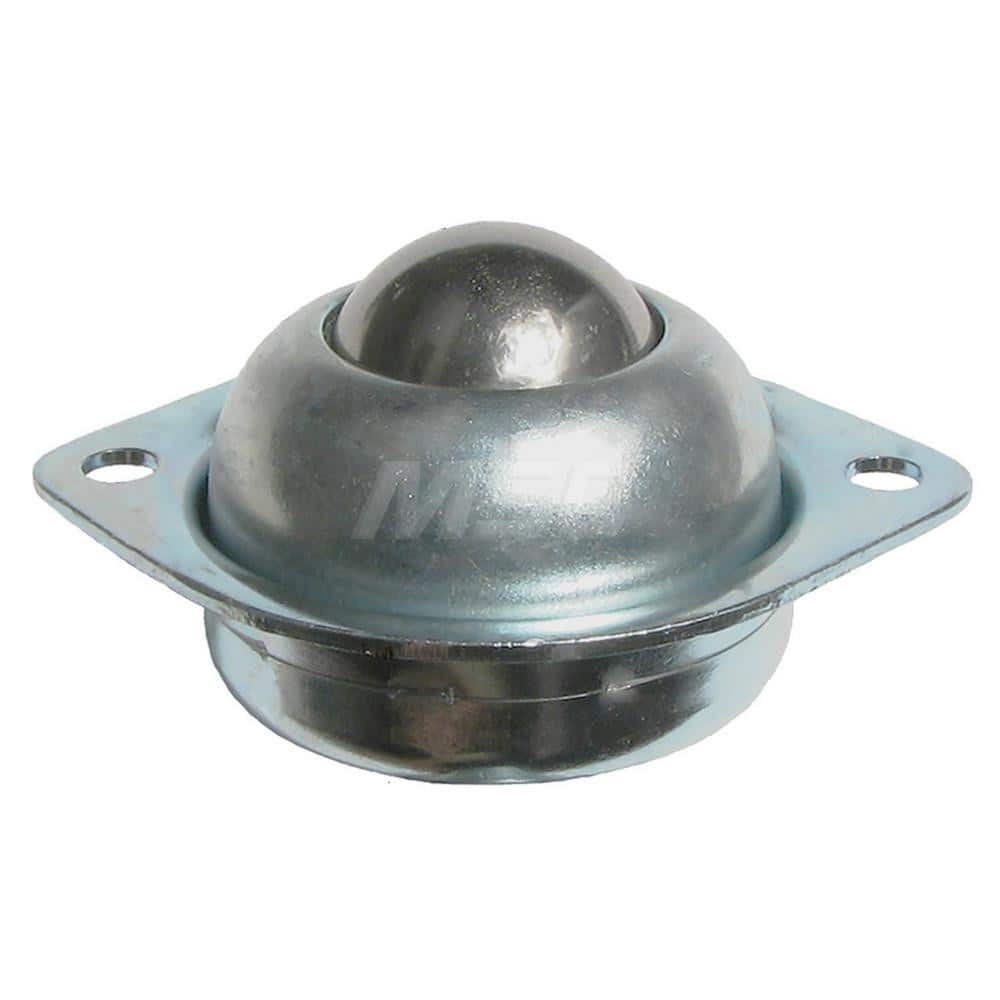
Ball Transfers; Base Shape: Round; Working Orientation: Ball up; Mount Type: Flange; Load Capacity (Lb.): 75; Mount Height: 0.75 in; Housing Diameter: 1.688; Overall Diameter: 1.750; Mounting Hole Diameter: 0.2188; Flange Width: 2.7500; Housing Finish: Ga
Item #: 14932065 Brand: Ashland Conveyor Model #: 37826 Product Specifications Base Shape Round Working Orientation Ball up Mount Type Flange Load Capacity (Lb.) 75 Mount Height 0.75 in Housing Diameter 1.688 Overall Diameter 1.750 Mounting Hole Diameter 0.2188 Flange Width 2.7500 Housing Finish Galvanized Number Of Mounting Holes 2.000 Ball Material Carbon Steel Housing Material Carbon Steel
Brand: Ashland Conveyor
Category: Business & Industrial > Material Handling > Conveyors > Roller Conveyors